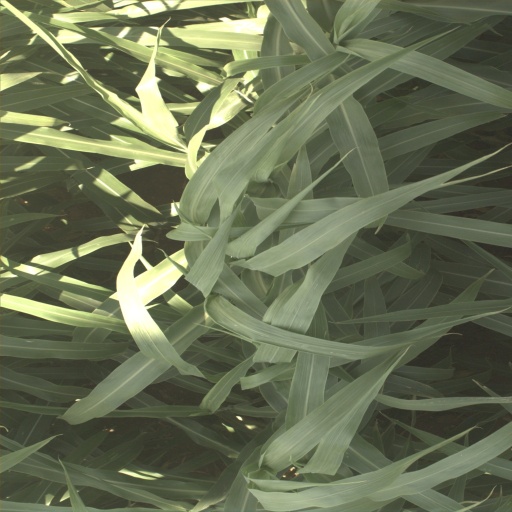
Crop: sorghum